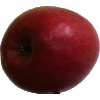
Label: apple_crimson_snow